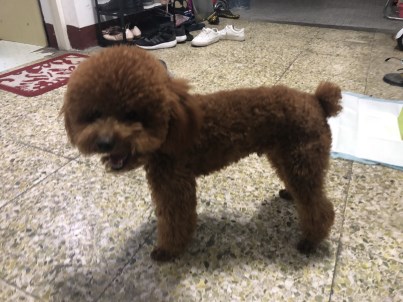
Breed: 7449-n000128-teddy